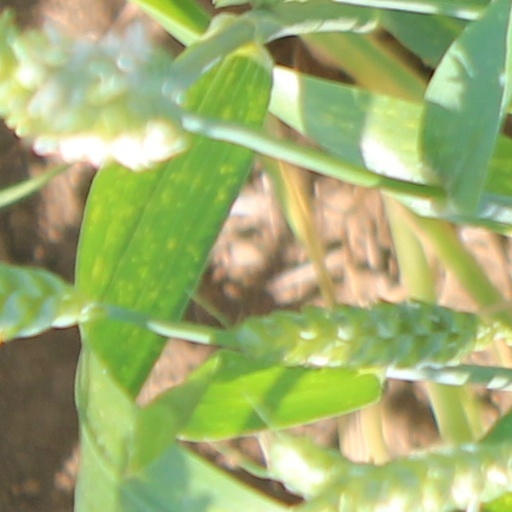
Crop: wheat